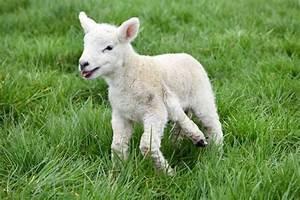
sheep